Classic Game Room

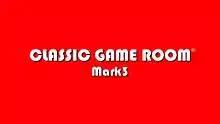
The "Classic Game Room Mark 3" title card (2016–2017)

Classic Game Room (commonly abbreviated CGR) is a video game review web series produced, directed, edited and hosted by Mark Bussler of Inecom, LLC. The show reviewed both retro and modern video games along with gaming accessories, pinball machines, and minutiae such as gaming mousepads and food products.